Hui Lau Shan

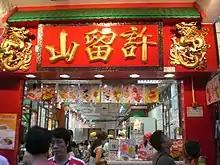
A Hui Lau Shan shop in Tsim Sha Tsui

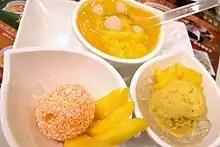
A mango platter including nuomici.

Hui Lau Shan is a chain of dessert shops based in Hong Kong. Founded in the 1960s as a herbal tea outlet, the chain evolved into a restaurant chain specializing in sweets, snacks and dessert soups called tong sui. Since the introduction of mango pomelo sago in the early 1990s, Hui Lau Shan has additionally been known for its mango-themed desserts.